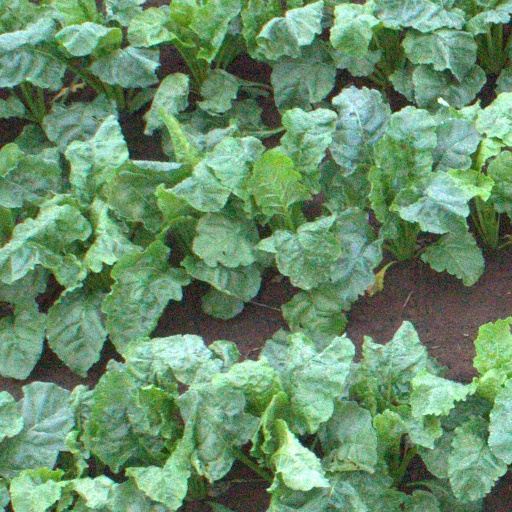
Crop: sugar beet